Eoin MacNeill

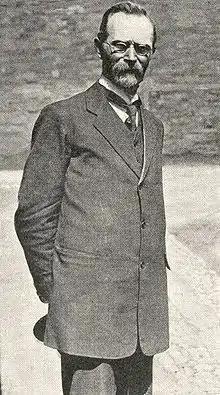
MacNeill circa 1916

Through the Gaelic League, MacNeill met members of Sinn Féin, the Irish Republican Brotherhood (IRB), and other nationalists and republicans. One such colleague, The O'Rahilly, ran the league's newspaper "An Claidheamh Soluis", and in October 1913 they asked MacNeill to write an editorial for it on a subject broader than Irish language issues. MacNeill submitted a piece called "The North Began", encouraging the formation of a nationalist volunteer force committed to Irish Home Rule, much as the unionists had done earlier that year with the Ulster Volunteers to thwart Home Rule in Ireland. In July 1915 MacNeill commented on the threat that the unarmed nationalists in Ulster might face: "...a demented...English driven Orange Army would be let loose upon the helpless Catholic people of Ulster, who would be driven out of the province or massacred where they stood."